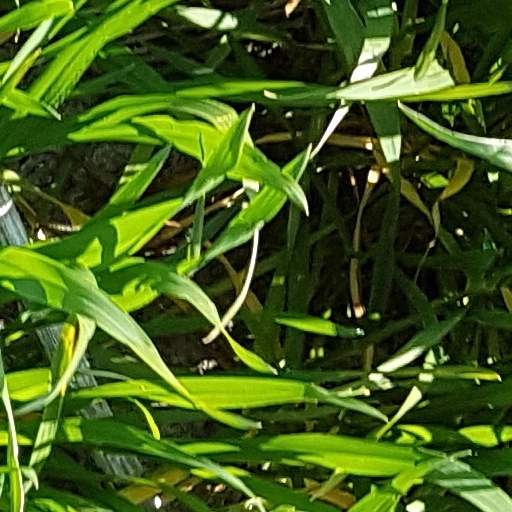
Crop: wheat